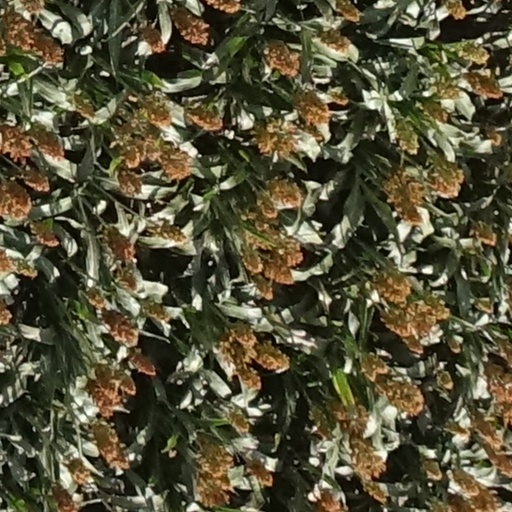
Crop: sorghum